Mataderos

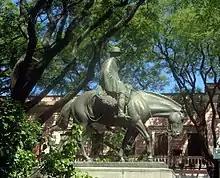
"El Resero", a monument to the herdsmen that wrangle the thousands of cattle sold daily at the Liniers Market.

Mataderos is the site of the "Mercado de Liniers" (the National Cattle Ranchers' Market), established in 1900, where up to 50,000 cattle are sold weekly to supply the beef market for the Greater Buenos Aires area; its headquarters, an Italianate arcade completed in 1899, also houses the "Museo de los Corrales Viejos" (Old Corrals Museum). The courtyard facing the headquarters is known for Emilio Sarniguet's monument, "El Resero" (The Herdsman), completed in 1931 and moved to its present location in 1934. A 2001 municipal ordinance mandating the market's relocation to San Vicente, southwest of Buenos Aires, has been repeatedly postponed due to cattle vendor objections regarding the cost of relocation.